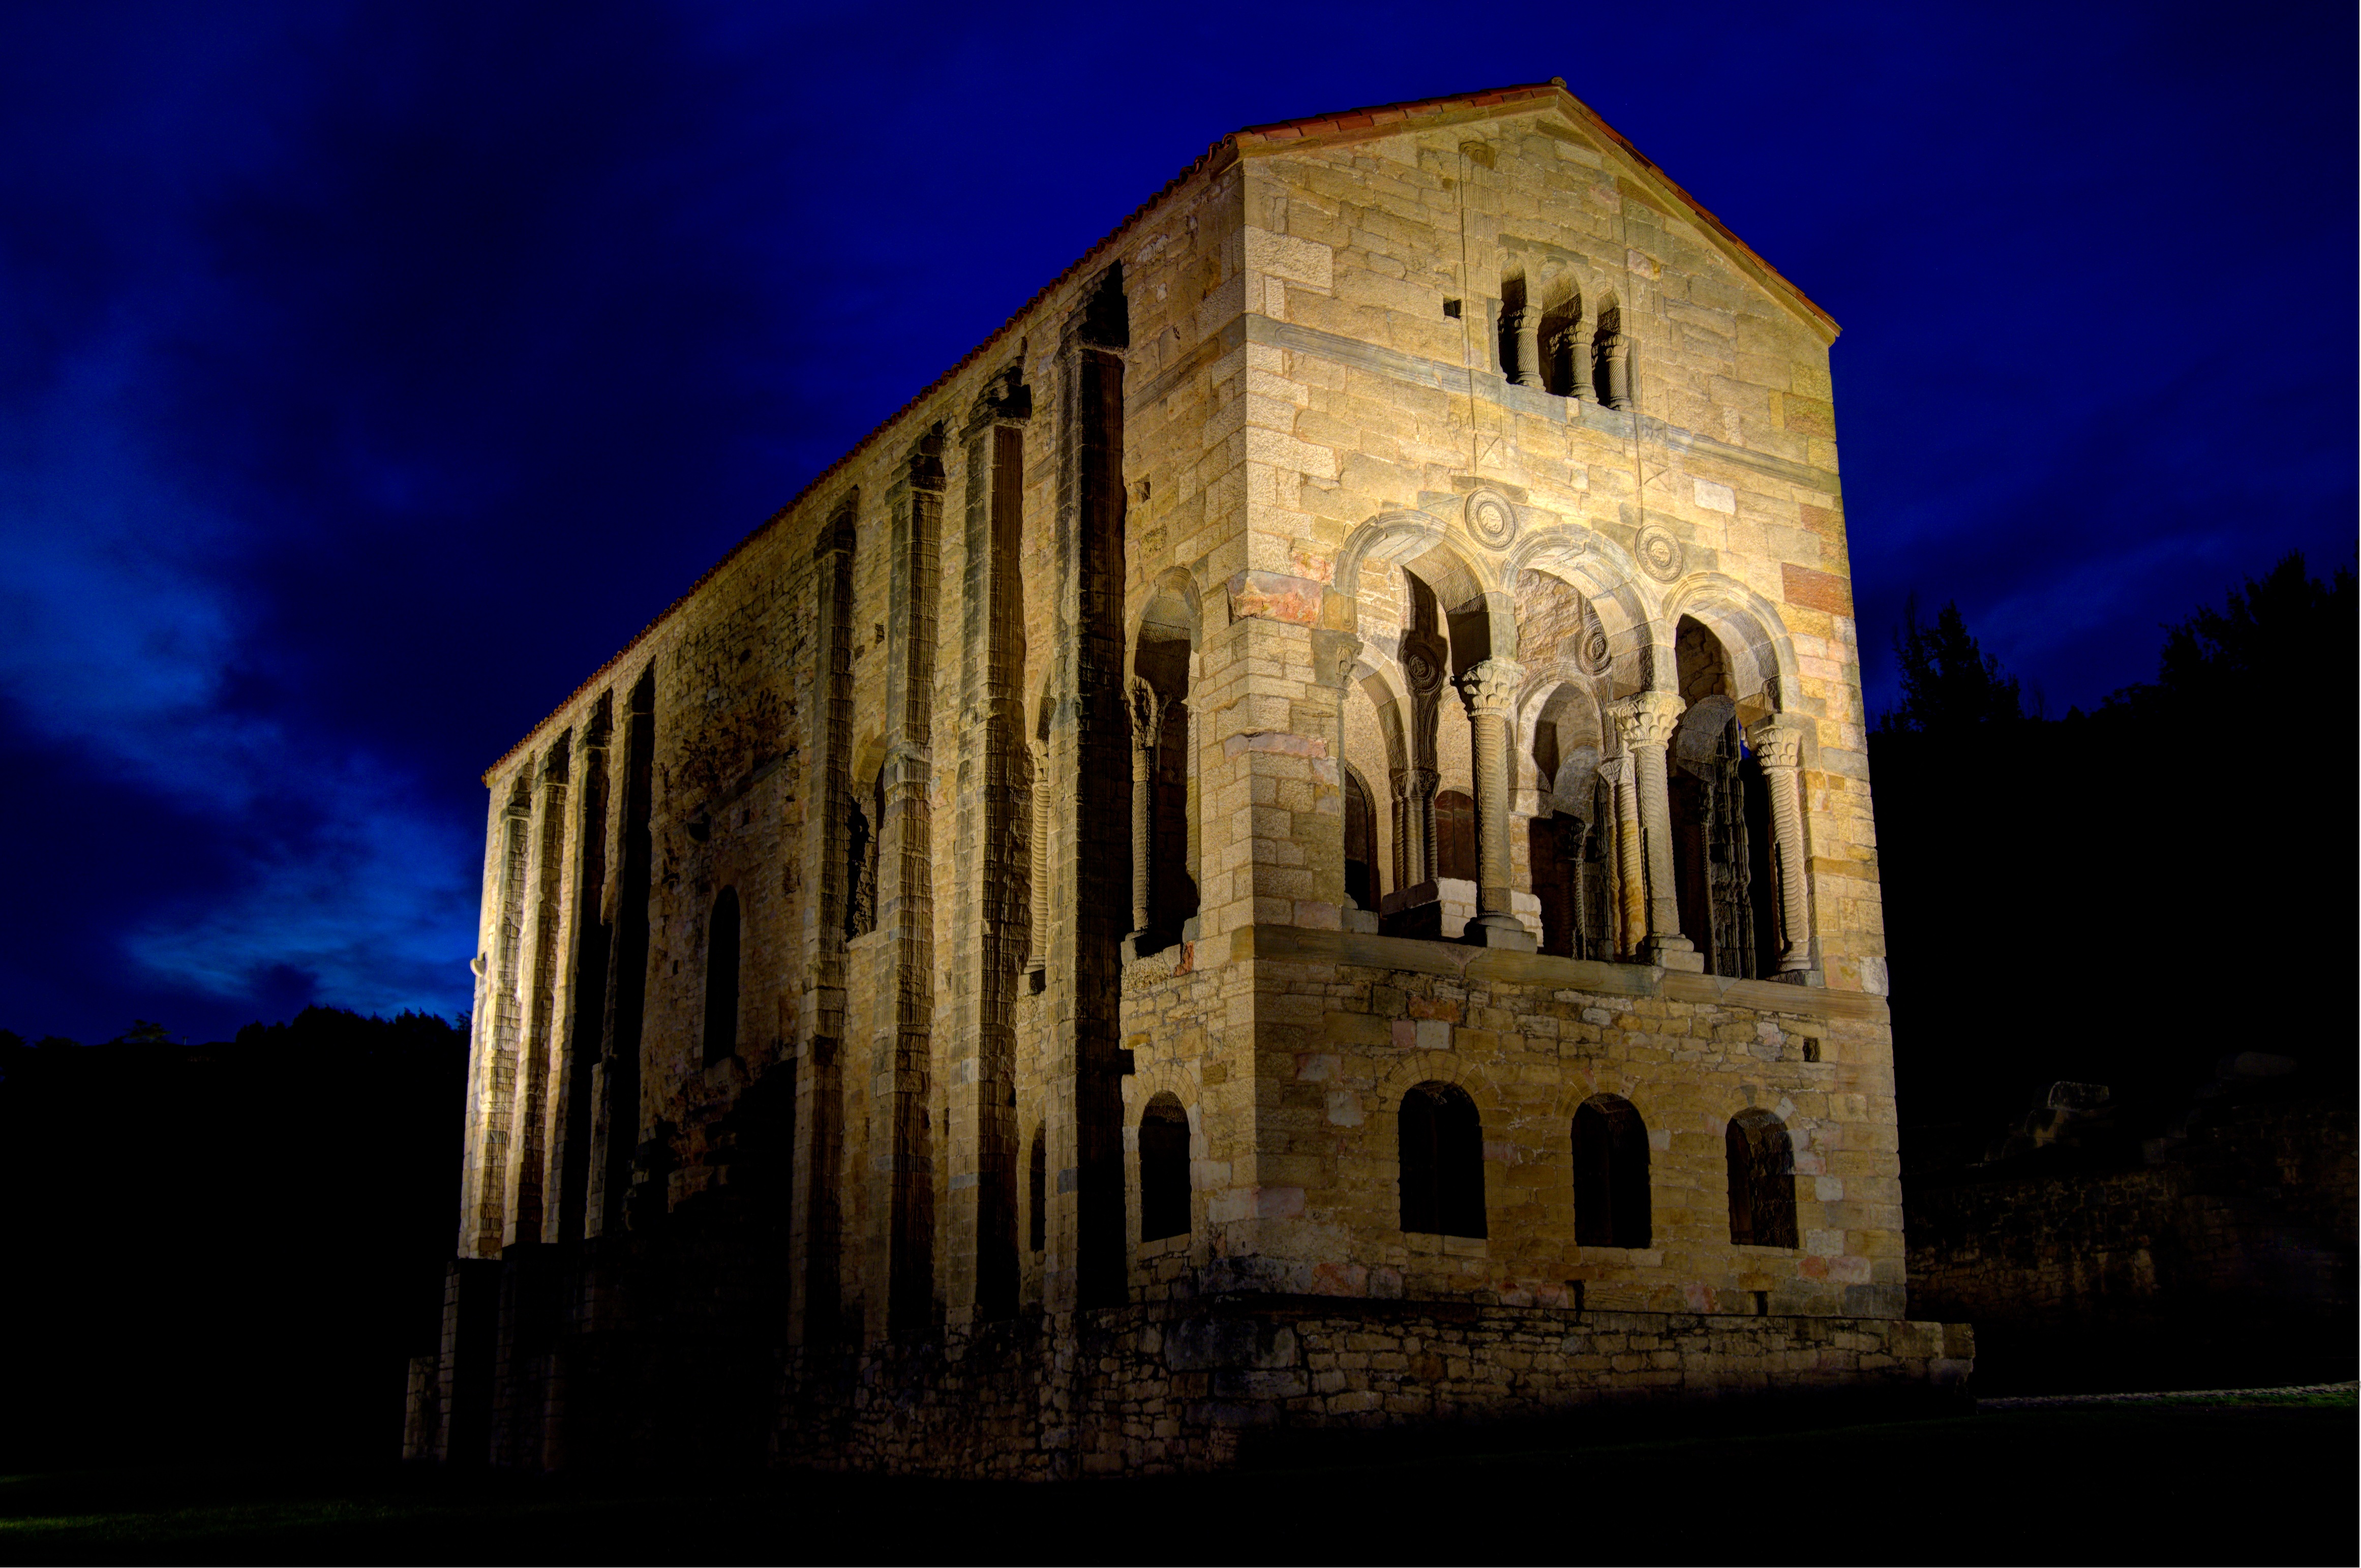
night, building, evening, landmark, facade, darkness, church, cathedral, chapel, place of worship